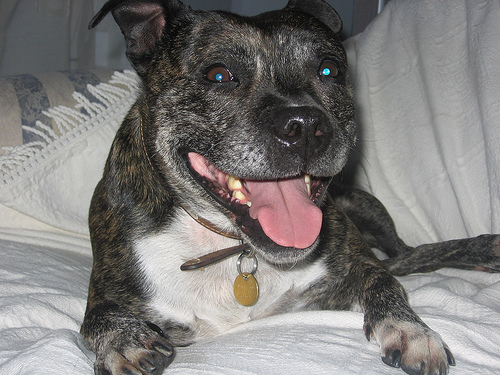
Animal: dog
Breed: staffordshire bull terrier